Diocese of the French Armed Forces

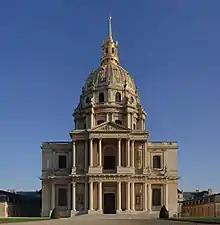
Church of Saint-Louis-des-Invalides in Paris

The post of military bishop was created in 1949, and a military vicariate was established on 26 July 1952. It was elevated to a military ordinariate on 21 July 1986. The cathedra is located at the Church of Saint-Louis-des-Invalides ("L'Église Saint-Louis-des-Invalides") in Paris, France.